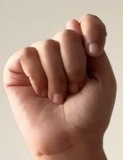
ASL sign: T